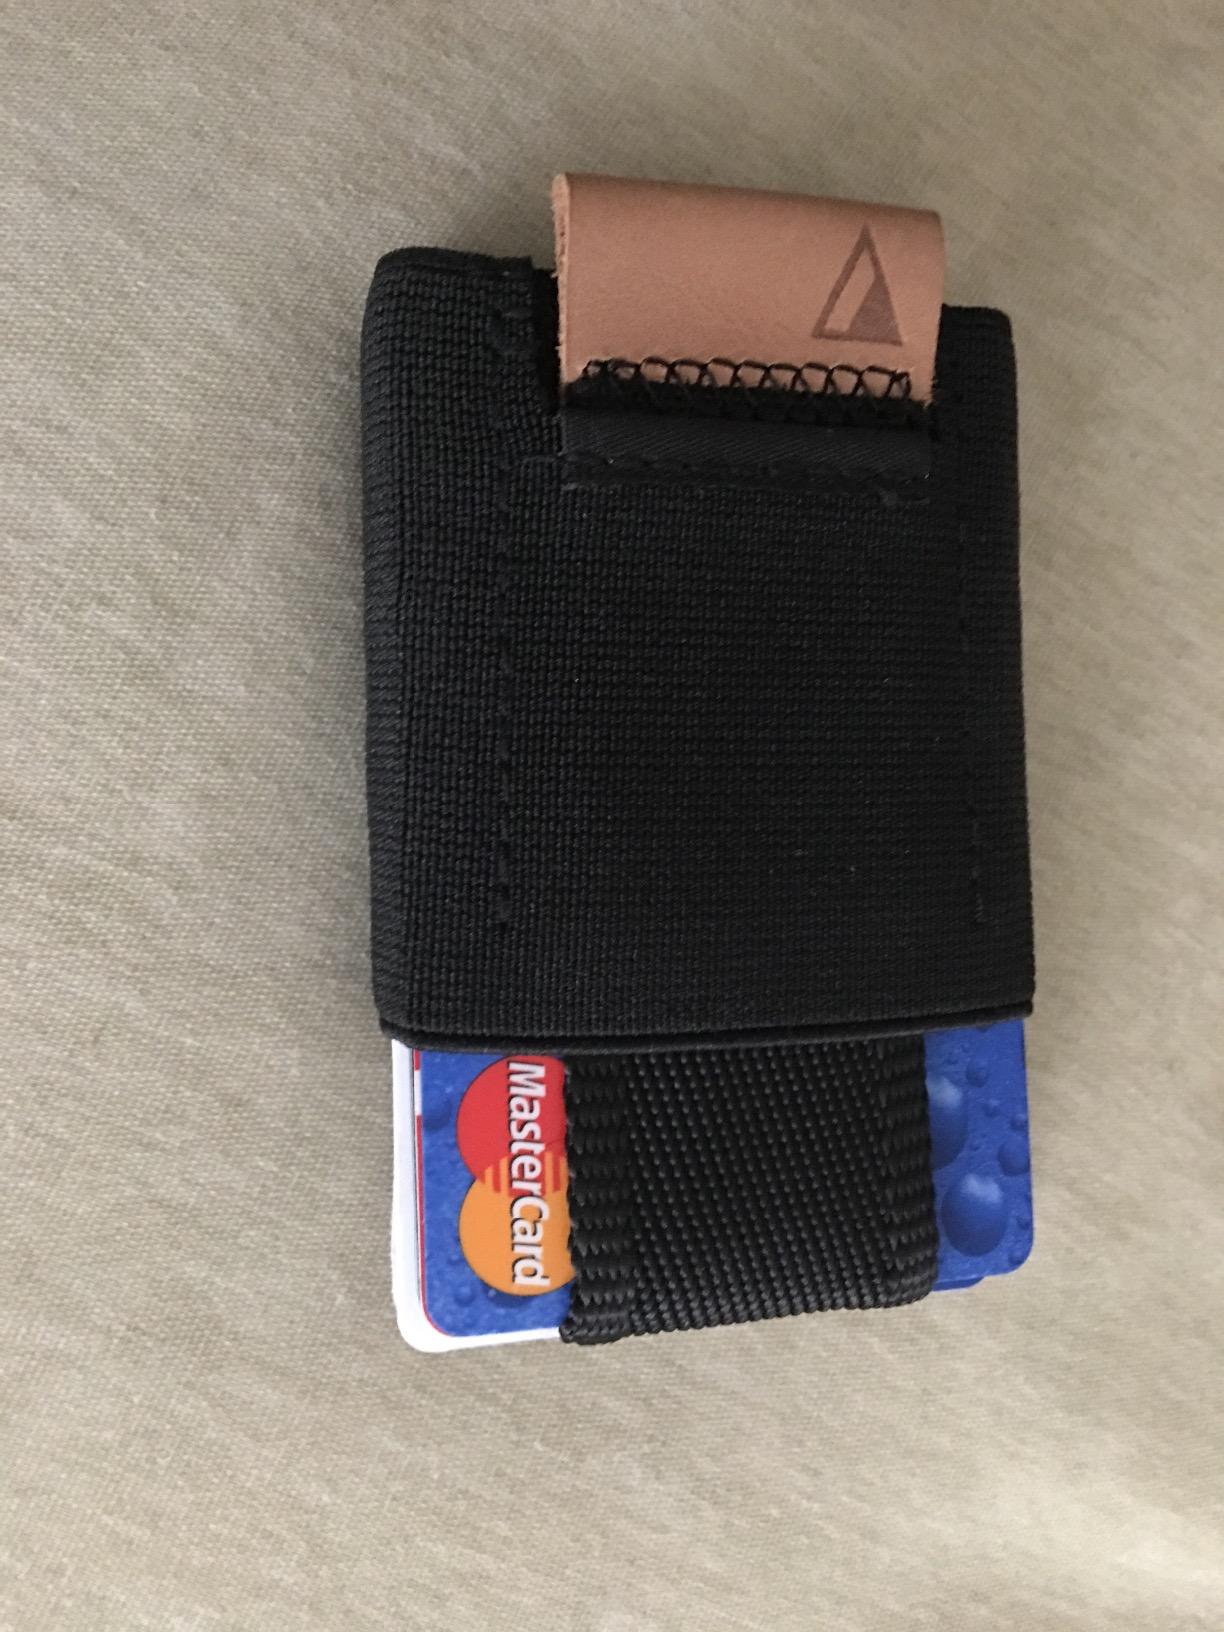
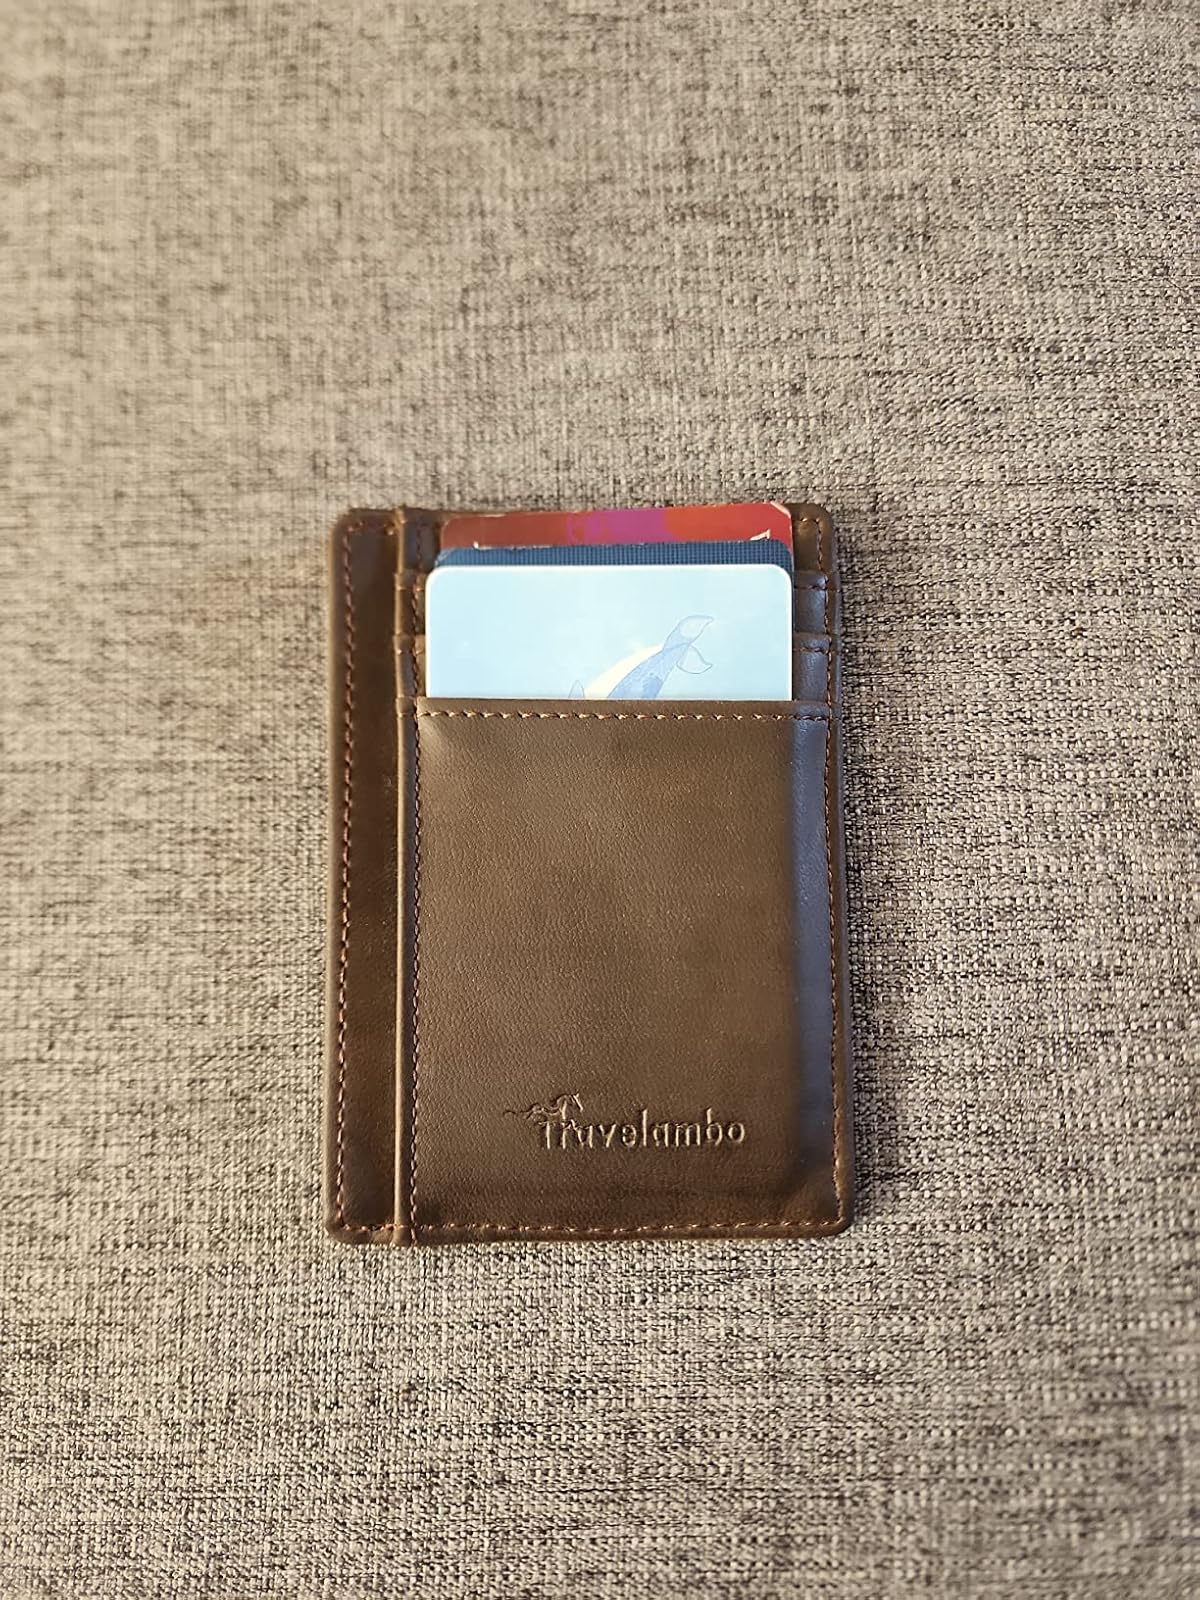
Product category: accessories_wallet
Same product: no